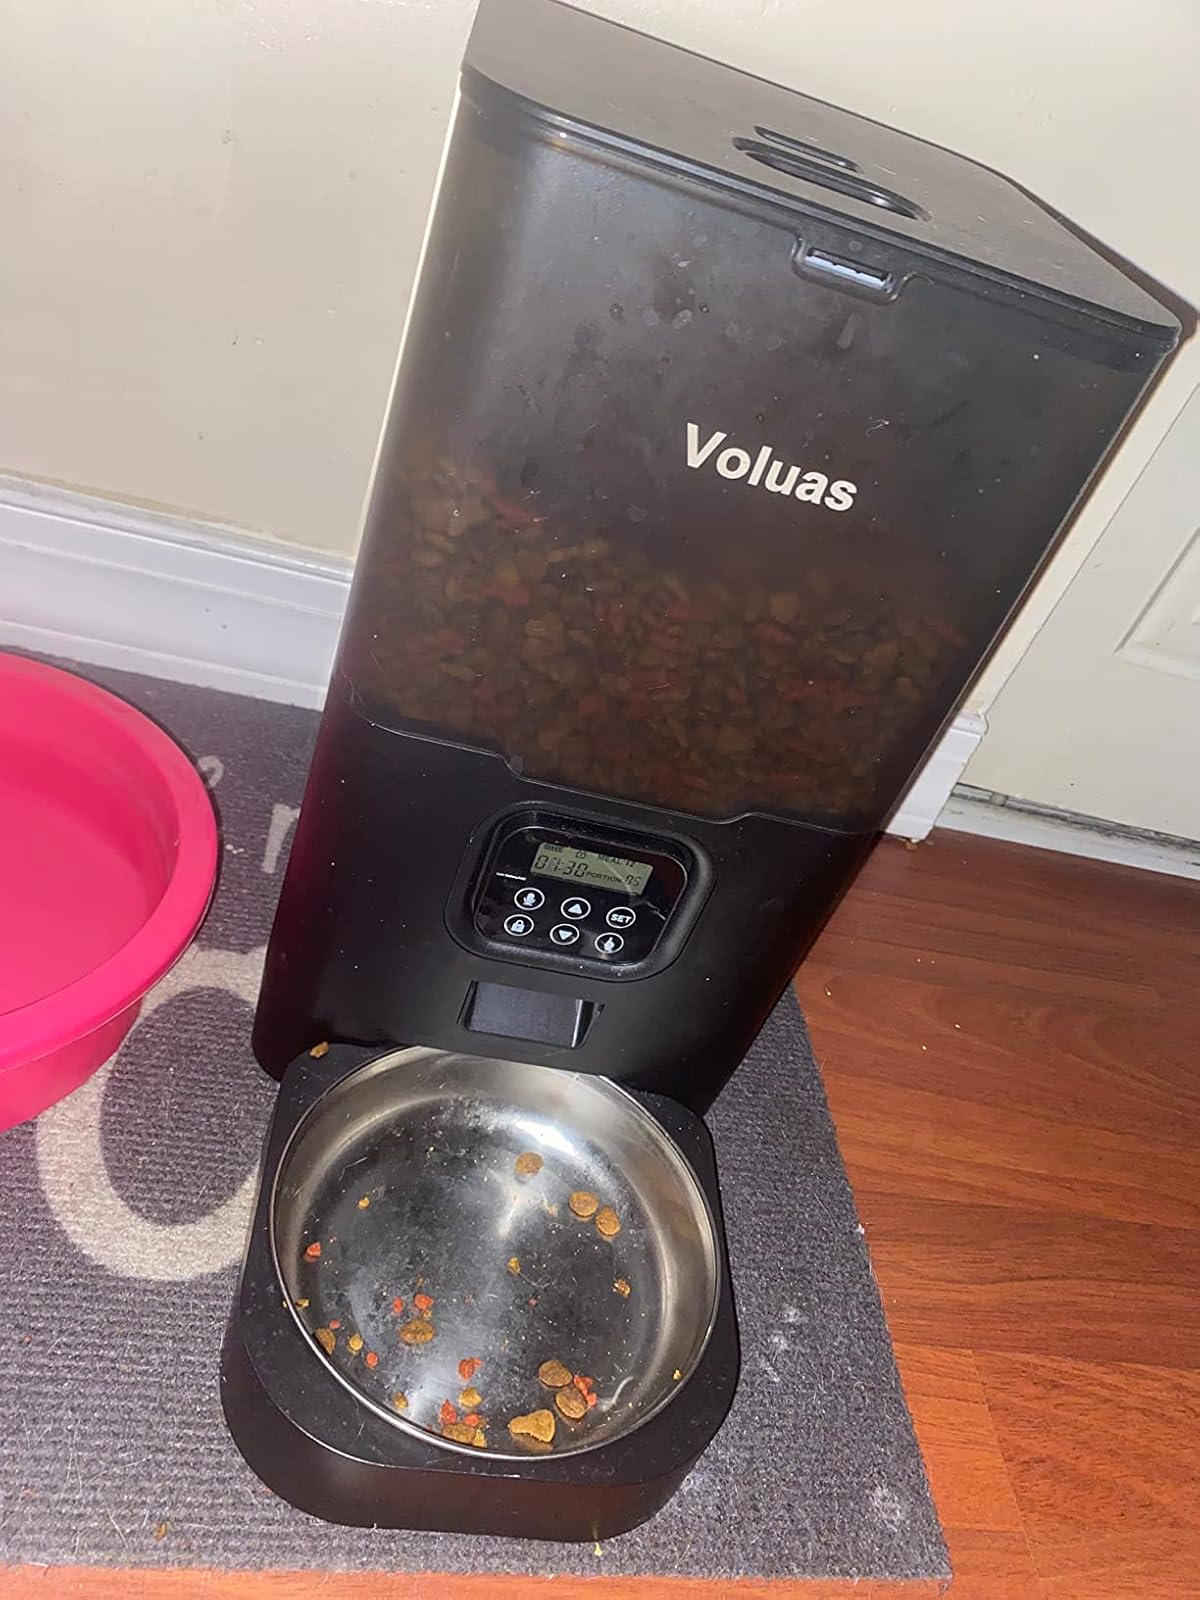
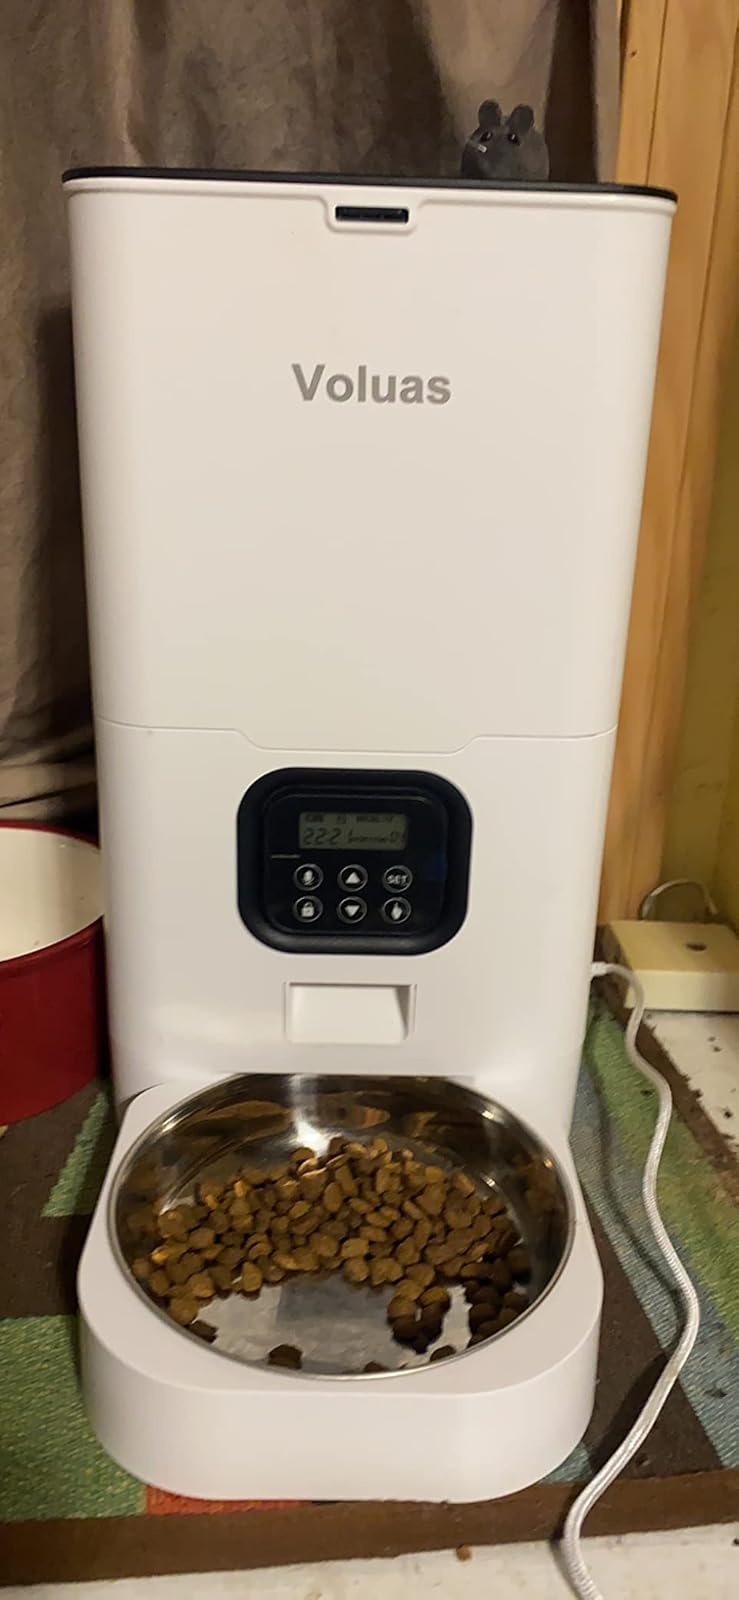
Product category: items_feeder
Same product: no